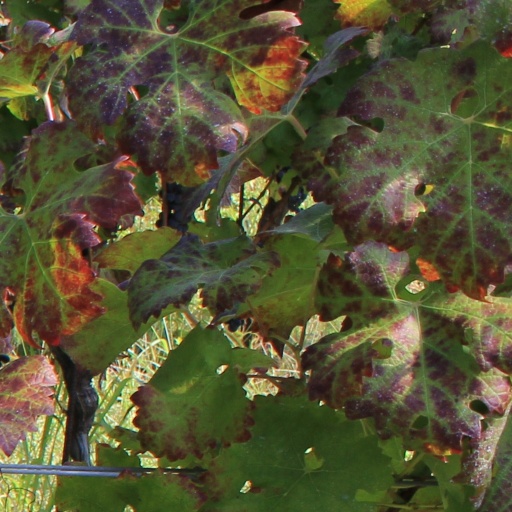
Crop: grape